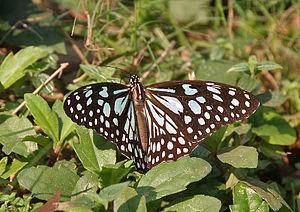
Tirumala limniace est un insecte lépidoptère de la famille des Nymphalidae, de la sous-famille des Danainae et du genre Tirumala.